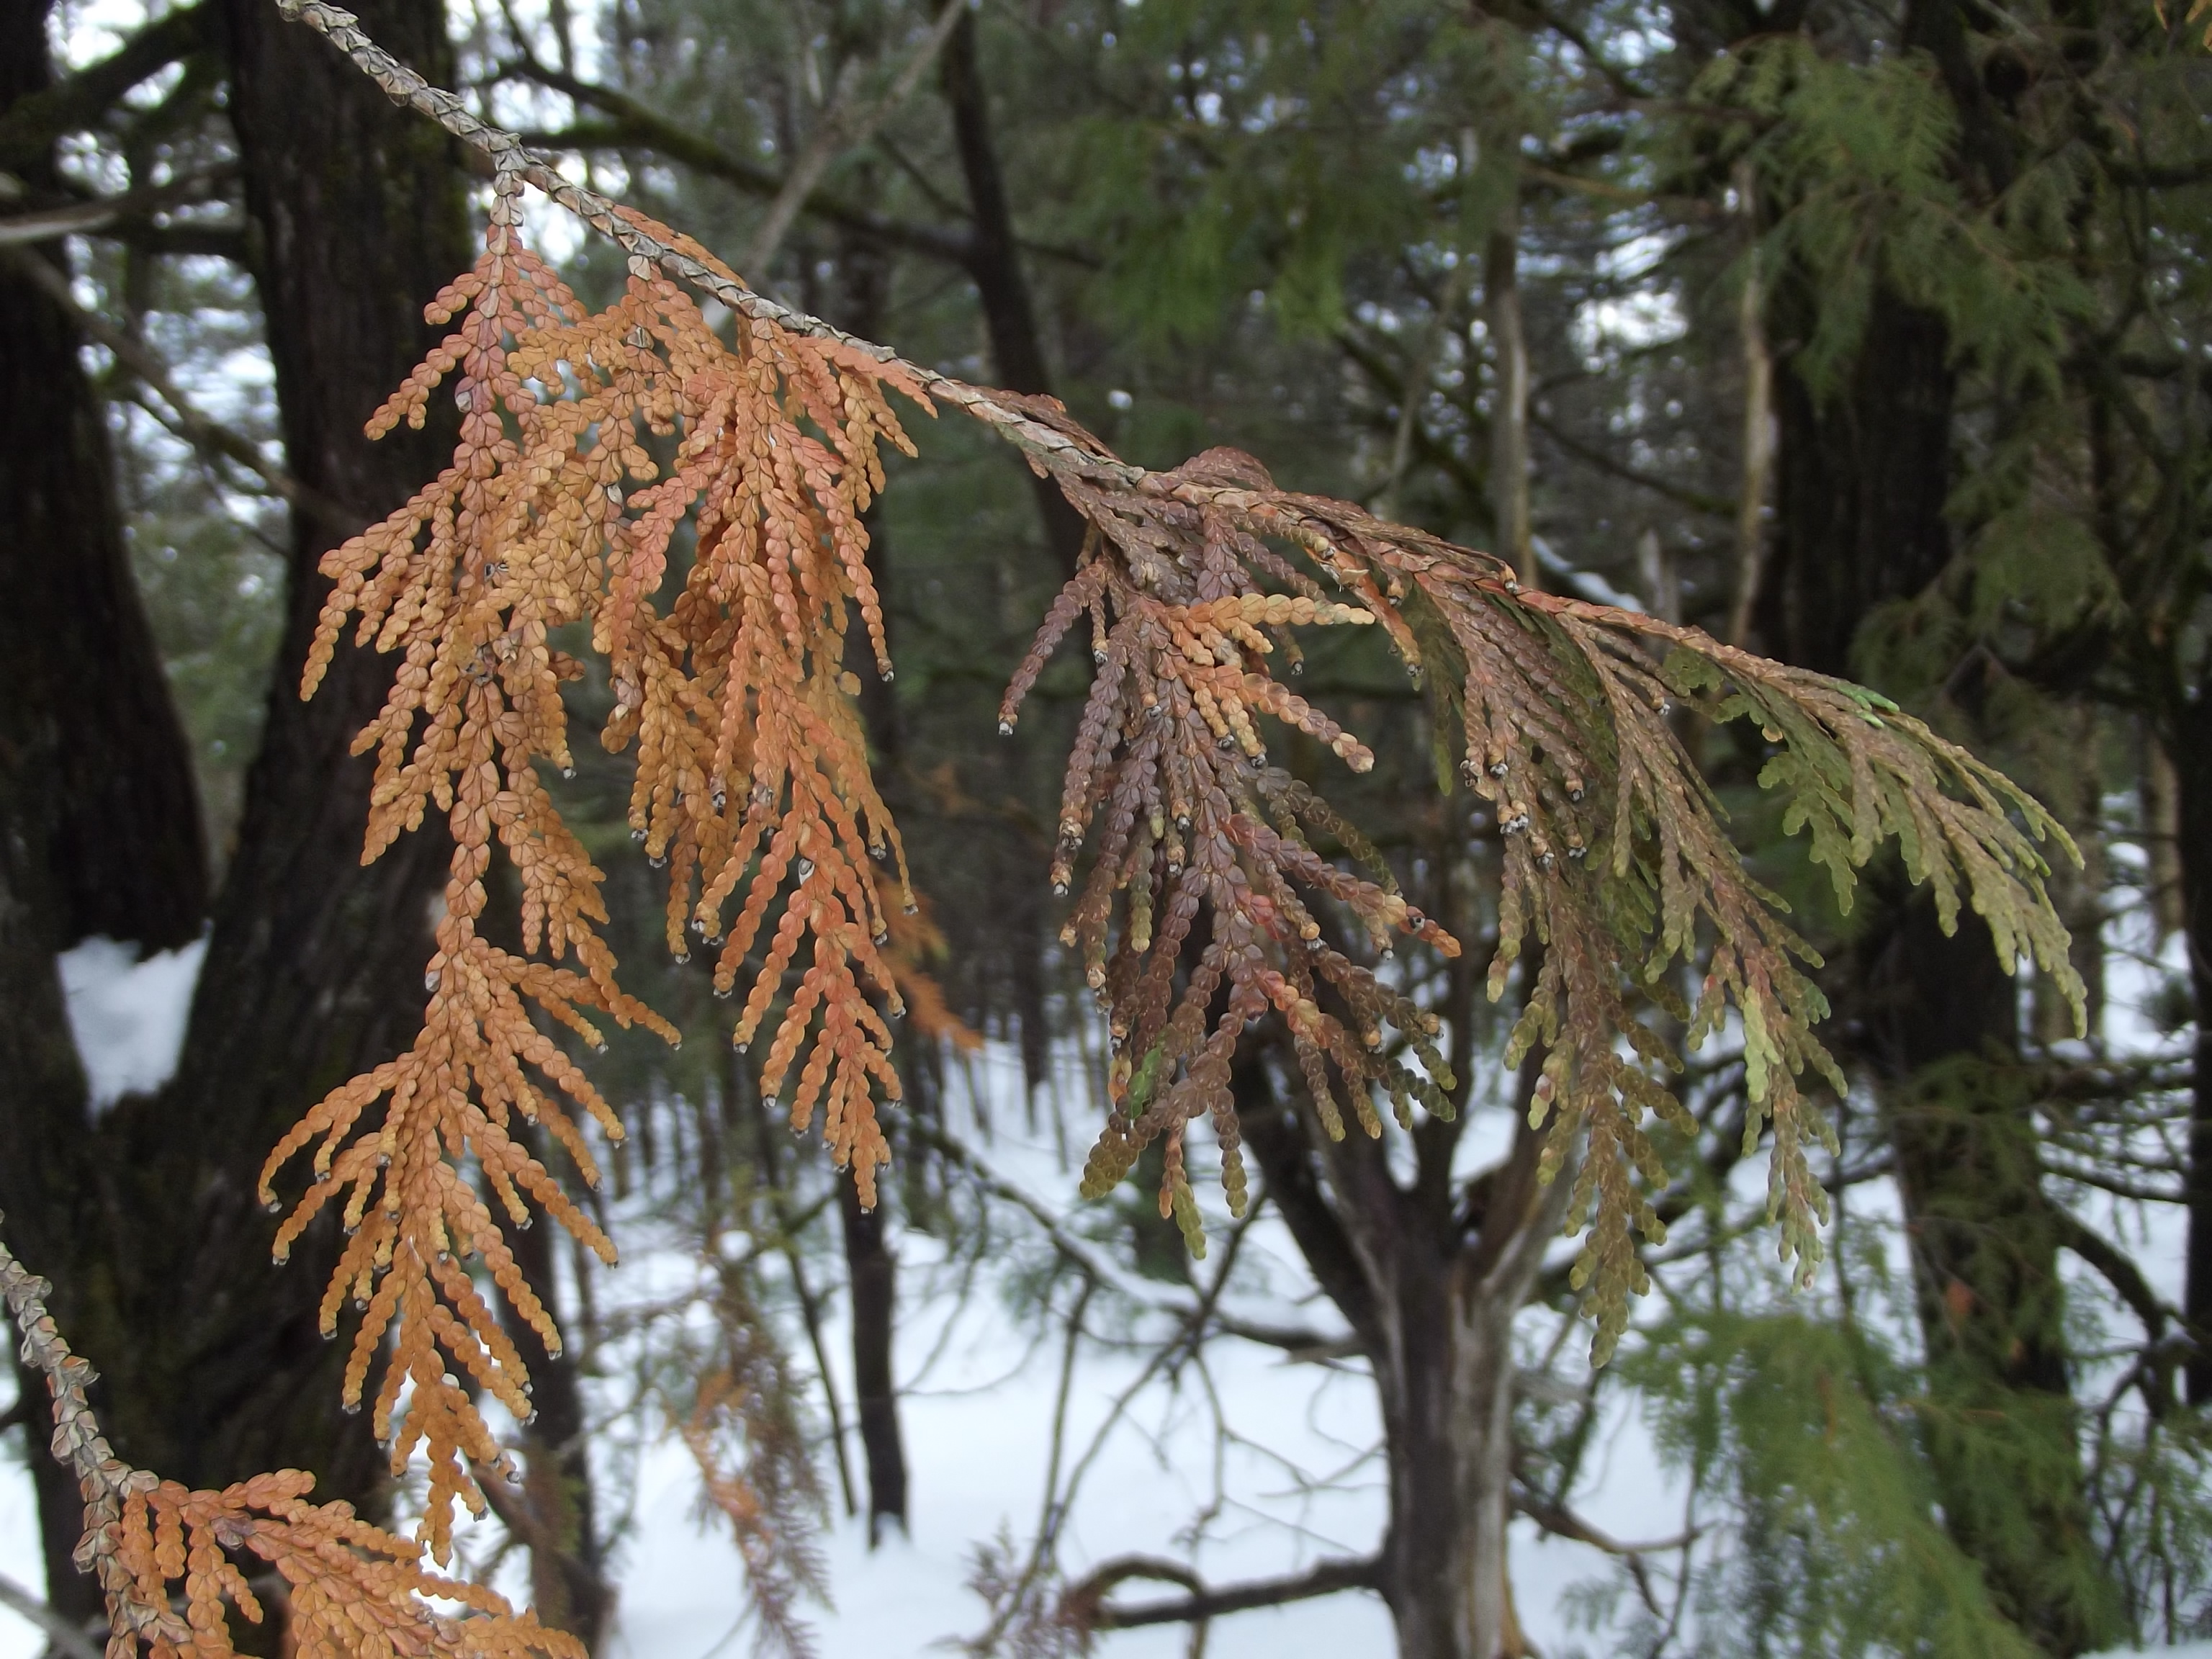
nature, tree, branch, pine family, plant, winter, biome, temperate coniferous forest, larch, spruce fir forest, old growth forest, conifer, trunk, evergreen, tropical and subtropical coniferous forests, spruce, valdivian temperate rain forest